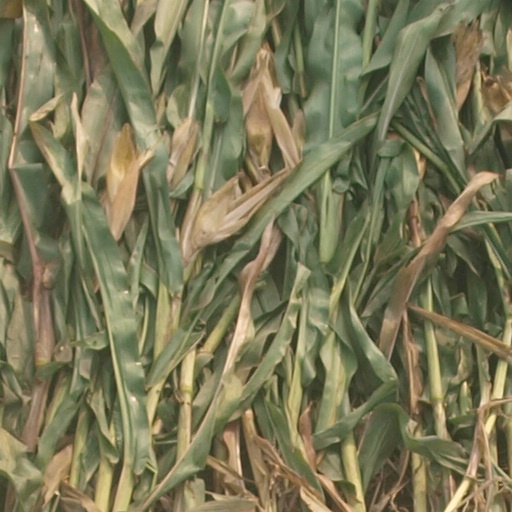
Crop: maize; corn